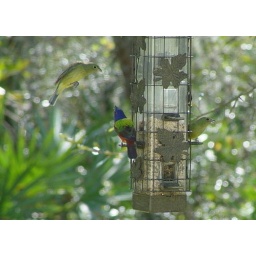
John D.'s green bird coming in for a landing